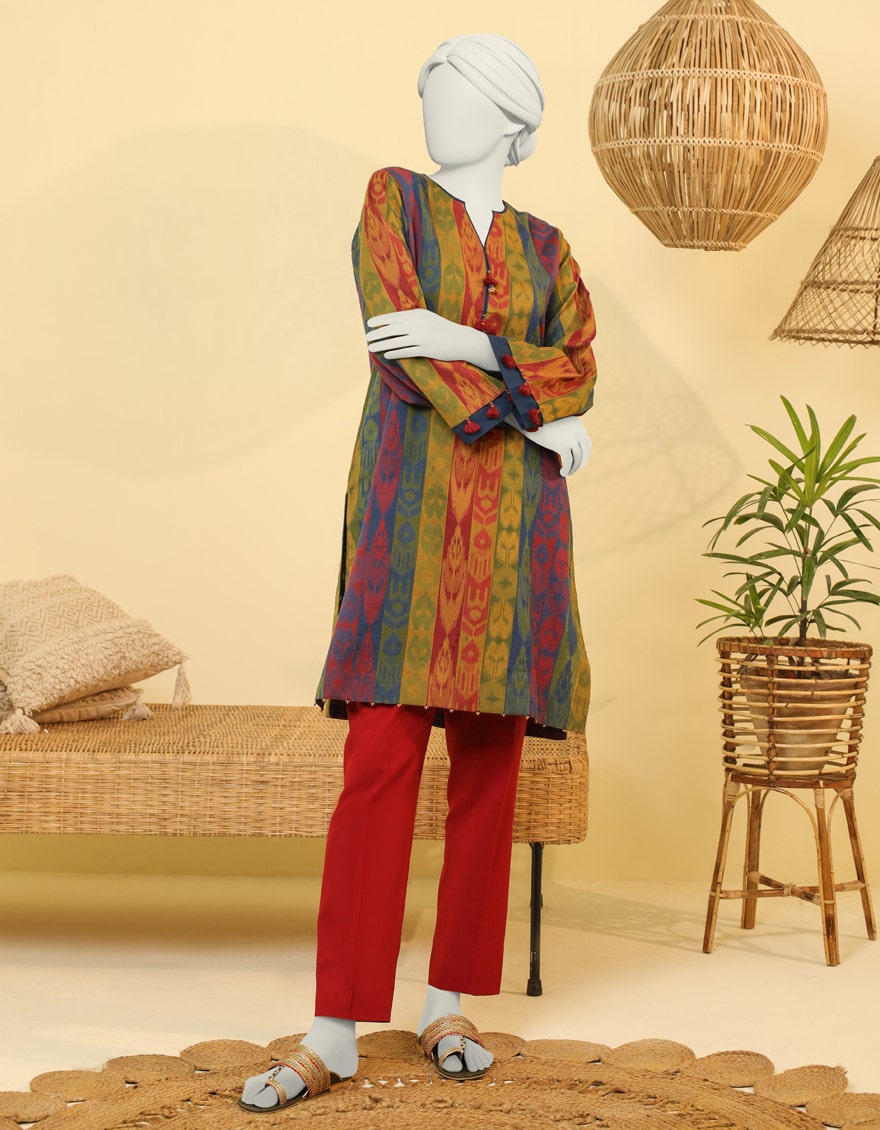
red multi stripe tunic